Dog meat consumption in South Korea

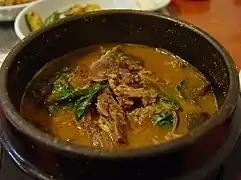
Bosintang

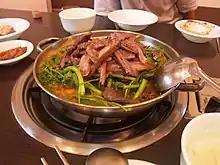
Gaegogi Jeongol

In 1984, preceding the 1988 Summer Olympics in Seoul, the South Korean government banned the sale of dog meat within the four gates of downtown Seoul. In 2001, prior to the 2002 FIFA World Cup, the organizers of the games, under pressure from animal rights groups such as PETA, demanded that the South Korean government re-address the issue. Brigitte Bardot, head of La Fondation Brigitte Bardot, launched a campaign during the 2002 FIFA World Cup to have dog meat outlawed in South Korea and encouraged a boycott of the games unless a ban took place. Bardot was in turn heavily critiqued and ridiculed for being extremely rude and condescending in her public interactions, which included calling South Koreans "savage people" and hanging up on reporters during televised interviews.